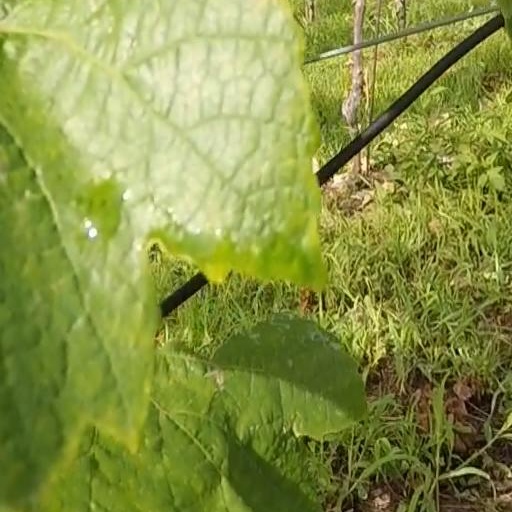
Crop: grape